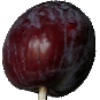
Label: Plum 1